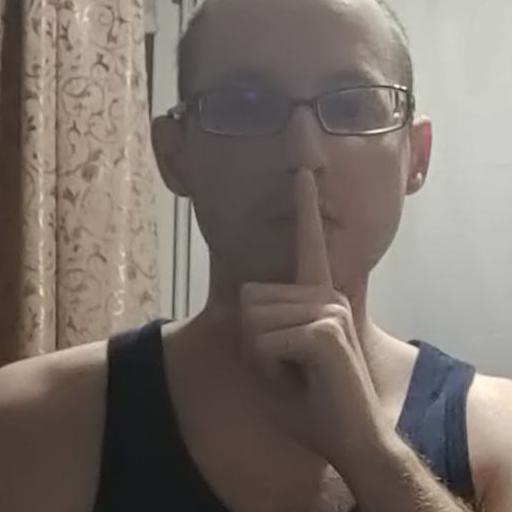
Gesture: mute